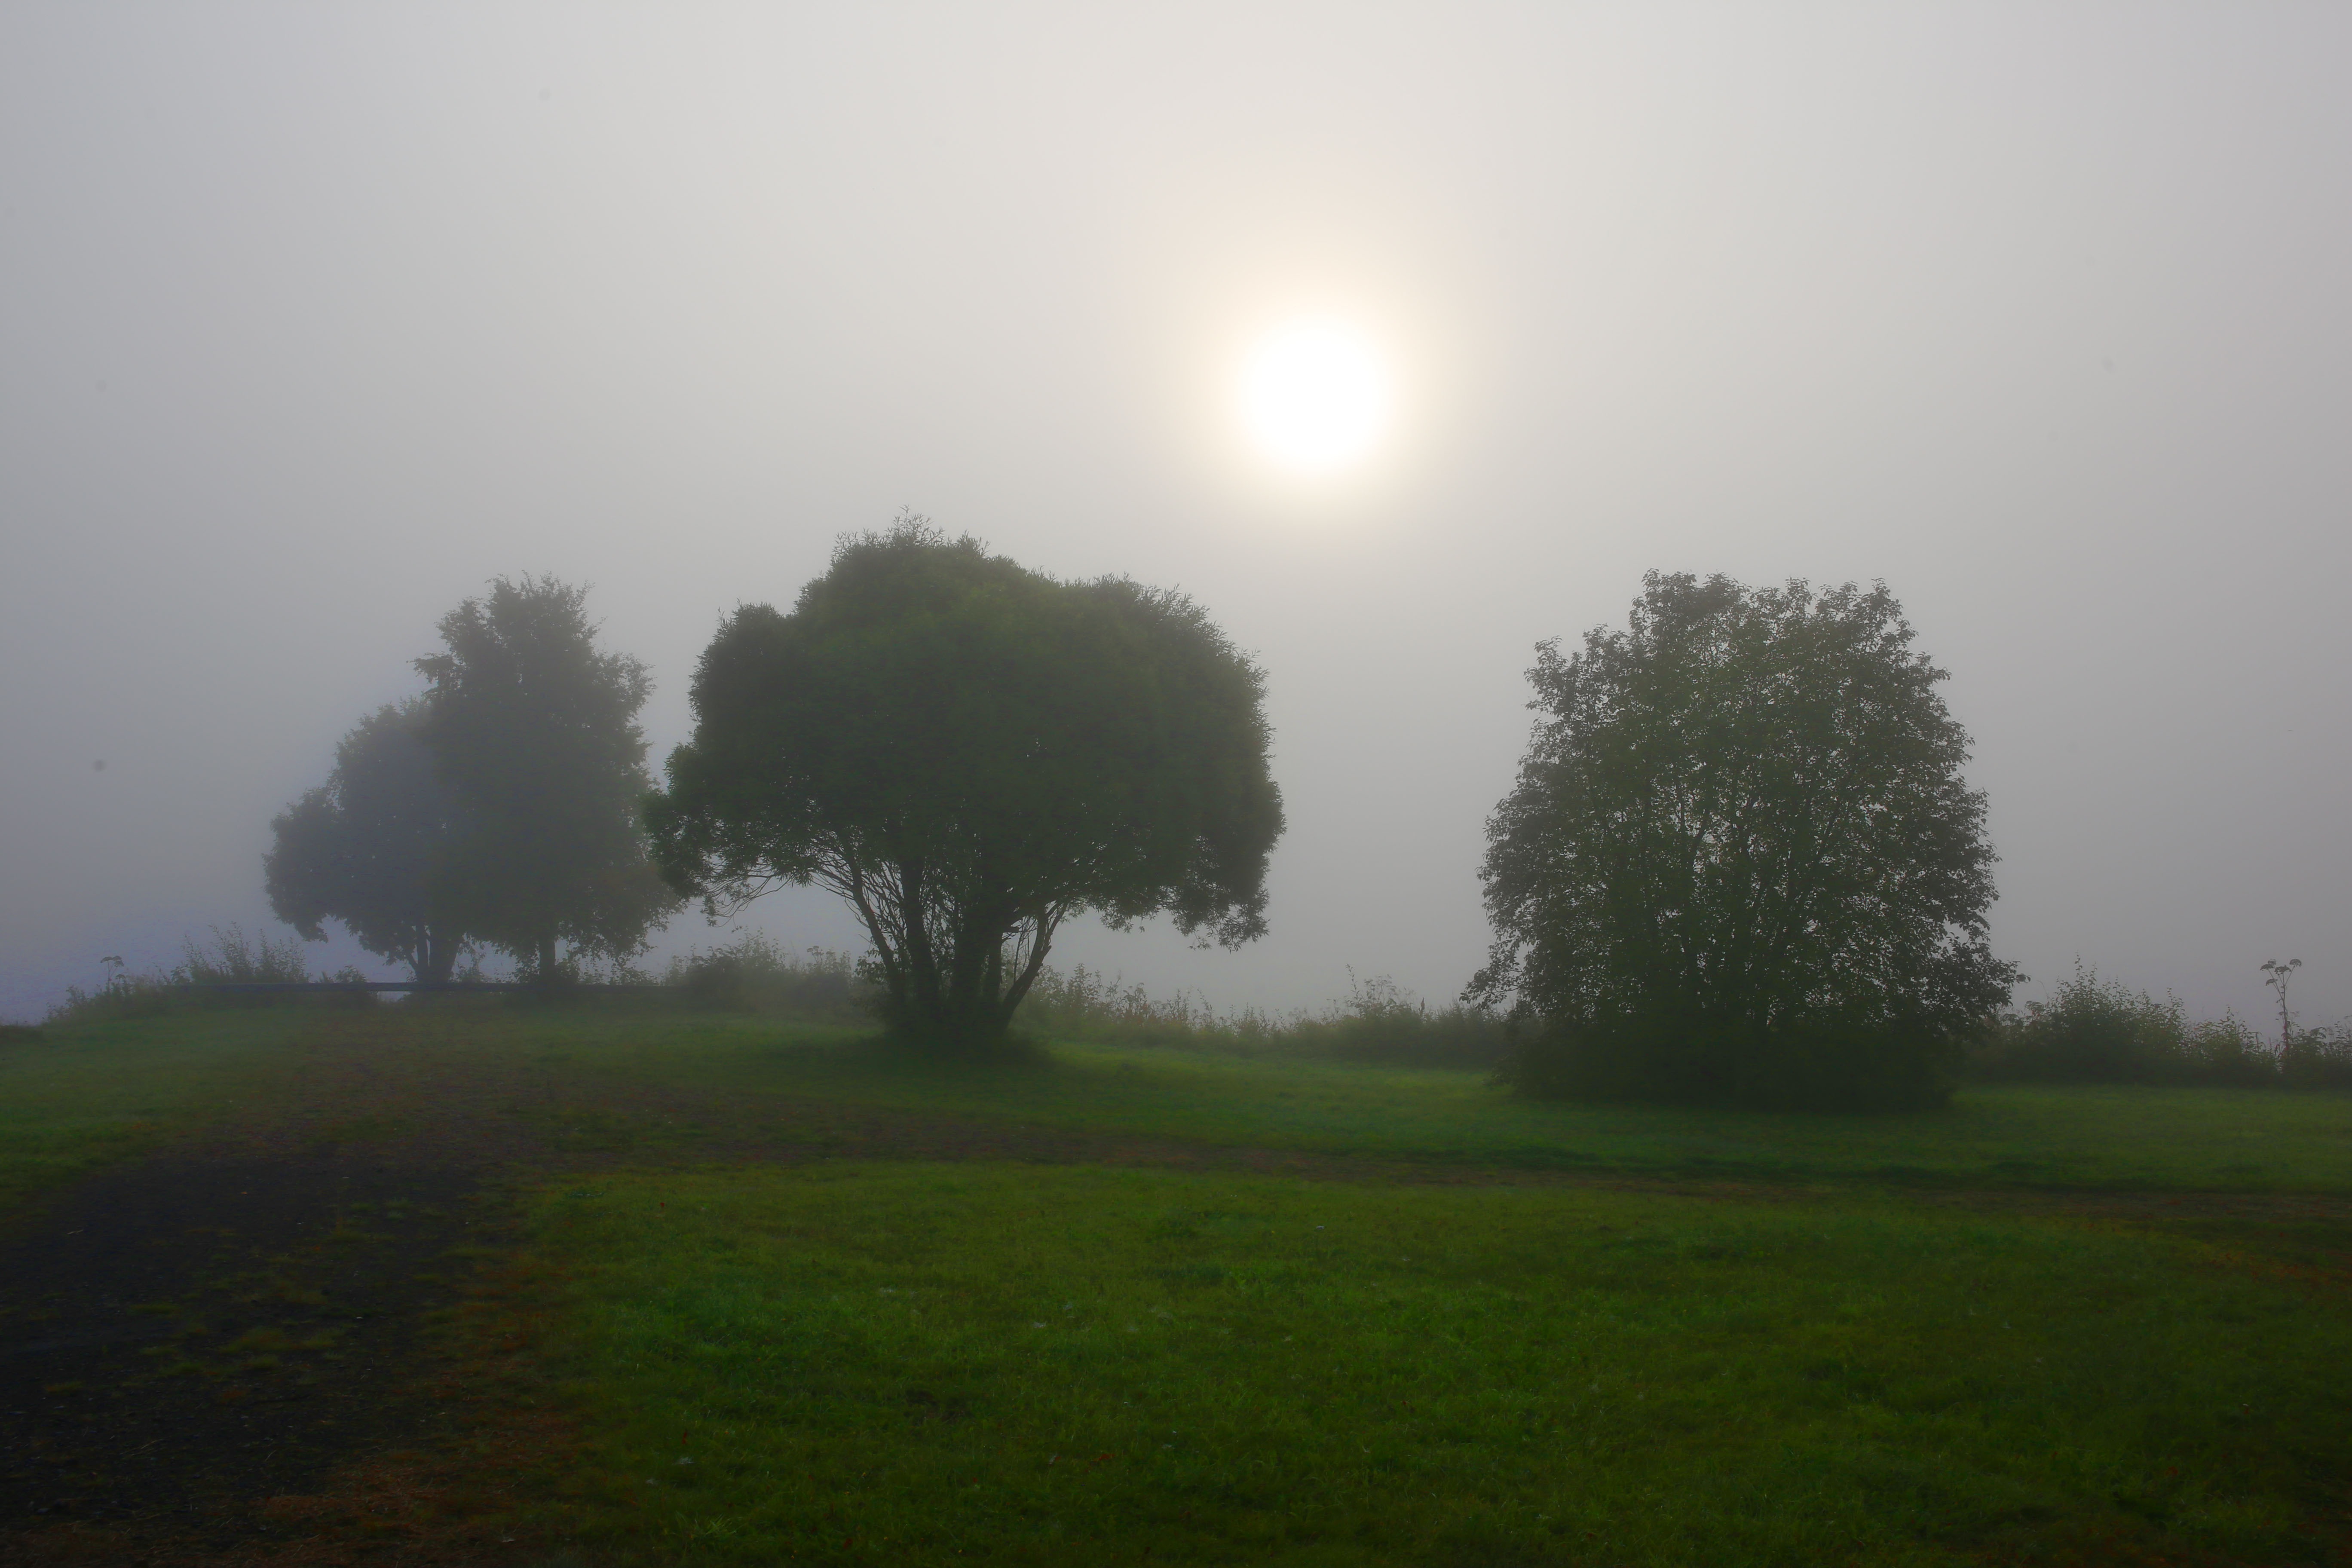
tree, nature, sun, fog, sunrise, mist, field, meadow, sunlight, morning, hill, dawn, atmosphere, weather, haze, solar, plain, grassland, rural area, drizzle, morning card, atmospheric phenomenon